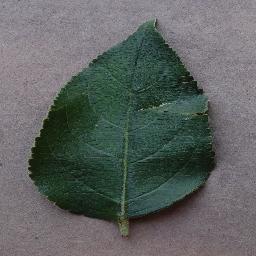
Label: Apple___healthy